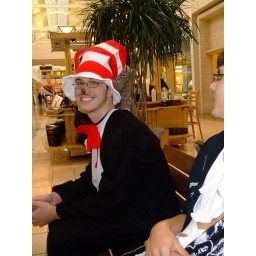
cat in the hat